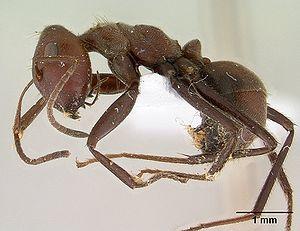
Camponotus saundersi est une espèce de fourmi que l'on trouve en Malaisie et au Brunei dans la canopée de la forêt tropicale. Les ouvrières peuvent exploser en se suicidant dans un acte de défense ultime, une capacité qu'elle partage avec plusieurs autres espèces de ce genre. Ce comportement est nommé « autothysis ». Cette fourmi possède une énorme glande mandibulaire qui fait plusieurs fois la taille de celle d'une fourmi normale et qui produit des sécrétions collantes et irritantes.